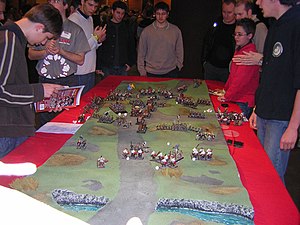
Warhammer
Warhammer Fantasy Battle er et figurkrigsspil sat i en fantasy-verden, og er blevet udgivet af Games Workshop siden 1983. Et vigtigt element i spillet er at samle og male figurer.